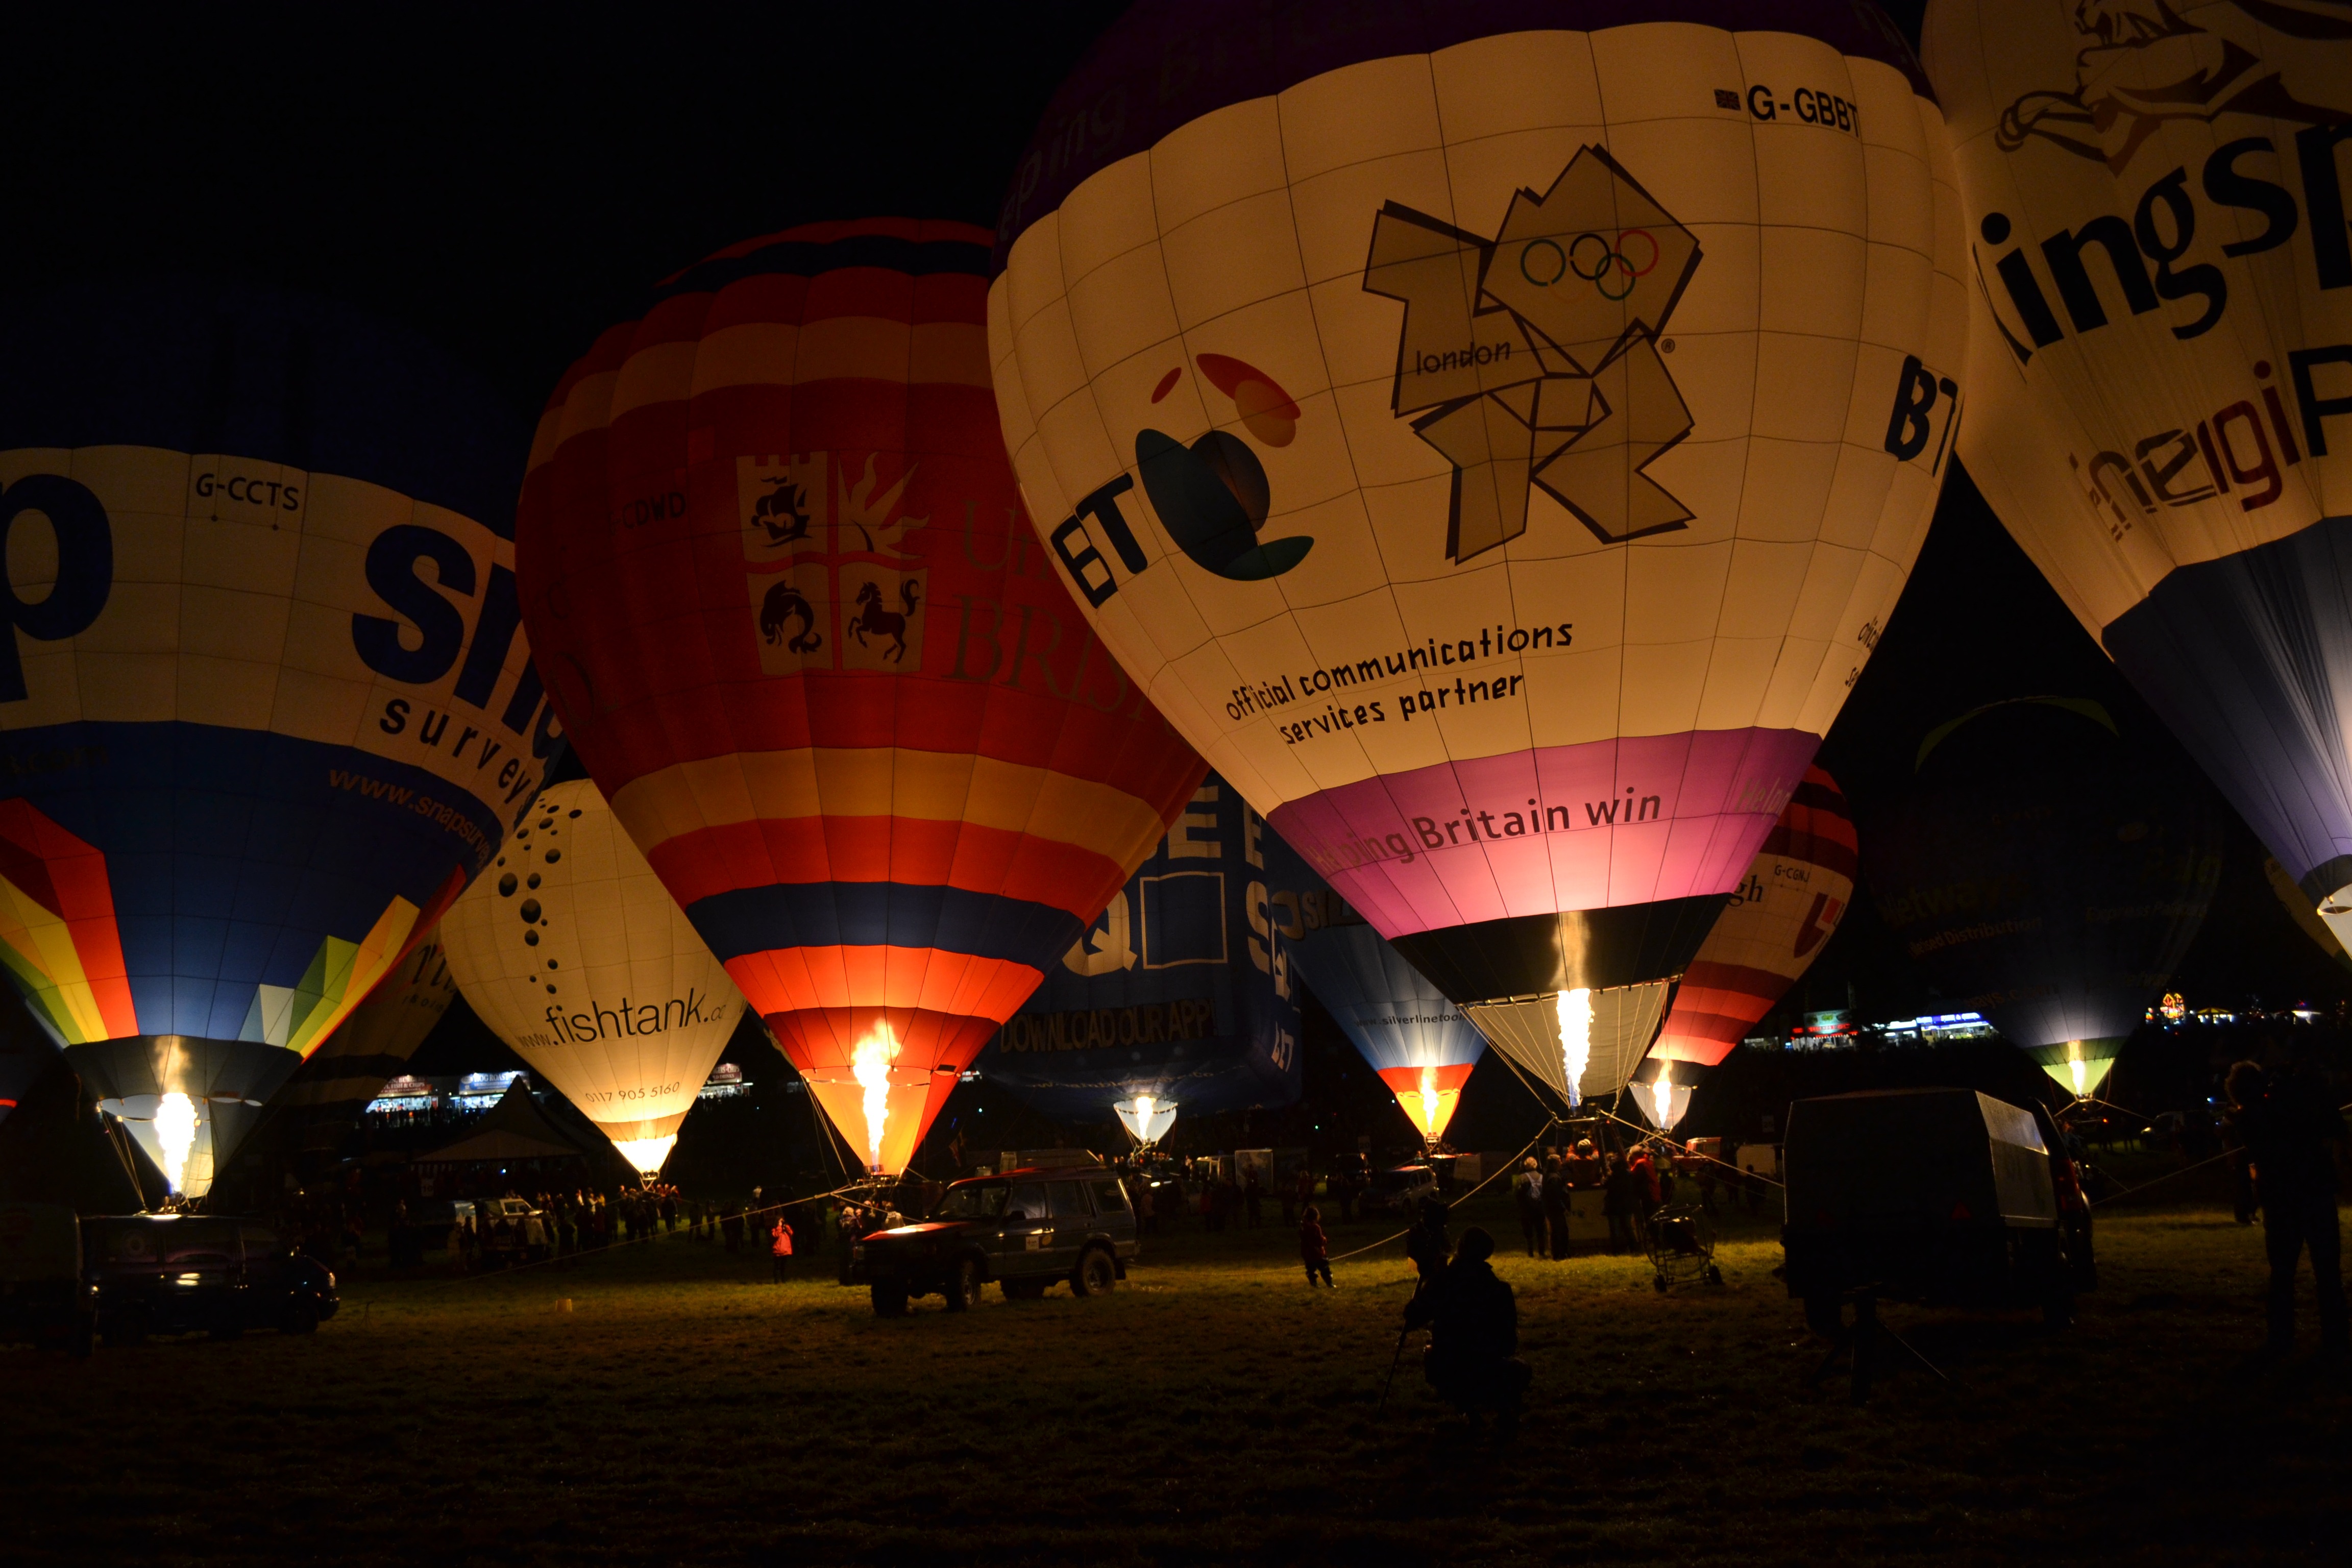
night, balloon, hot air balloon, flying, aircraft, vehicle, aviation, uk, bristol, hot air ballooning, hot air balloons, atmosphere of earth